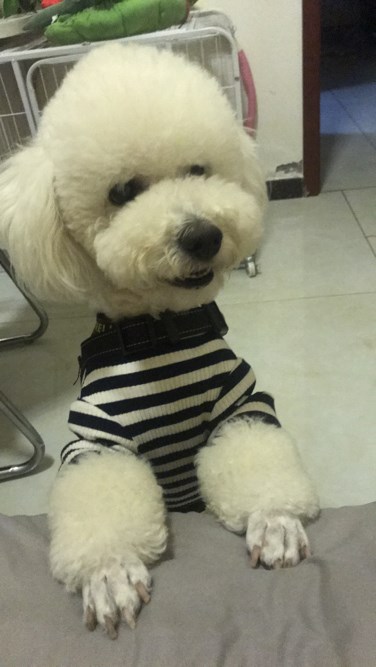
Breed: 3083-n000117-Bichon_Frise